Robert Dampier

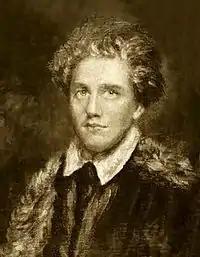
Robert Dampier self-portrait

Dampier was born in 1799 in the village of Codford St Peter in Wiltshire, England. He was baptised on 20 December 1799. He was one of 13 children of Codford St Peter's rector Reverend John Dampier (1763–1839) and his wife Jane. In 1819, he went to Rio de Janeiro in Brazil as a clerk. In 1825, he was picked up in Rio to be the expedition artist on the English ship , under the command of Captain George Anson Byron. The ship was returning the bodies of King Kamehameha II and Queen Kamāmalu to the Hawaiian Islands (known by the British as "Sandwich Islands"). Both the king and the queen had died from measles during a visit to England. Robert Dampier spent 11 weeks in Hawaii painting portraits in oil paint and making pencil drawings of landscapes.